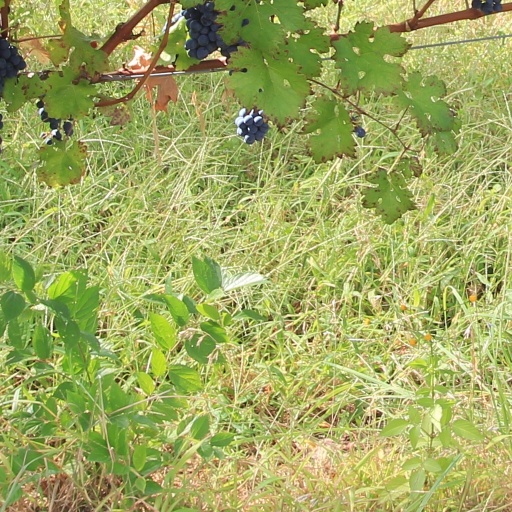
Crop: grape